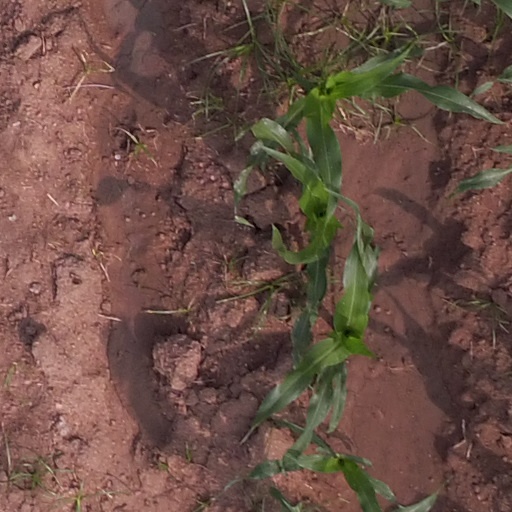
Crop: maize; corn